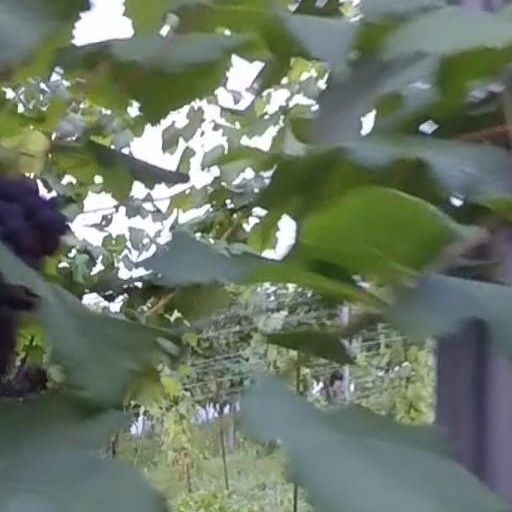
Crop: grape